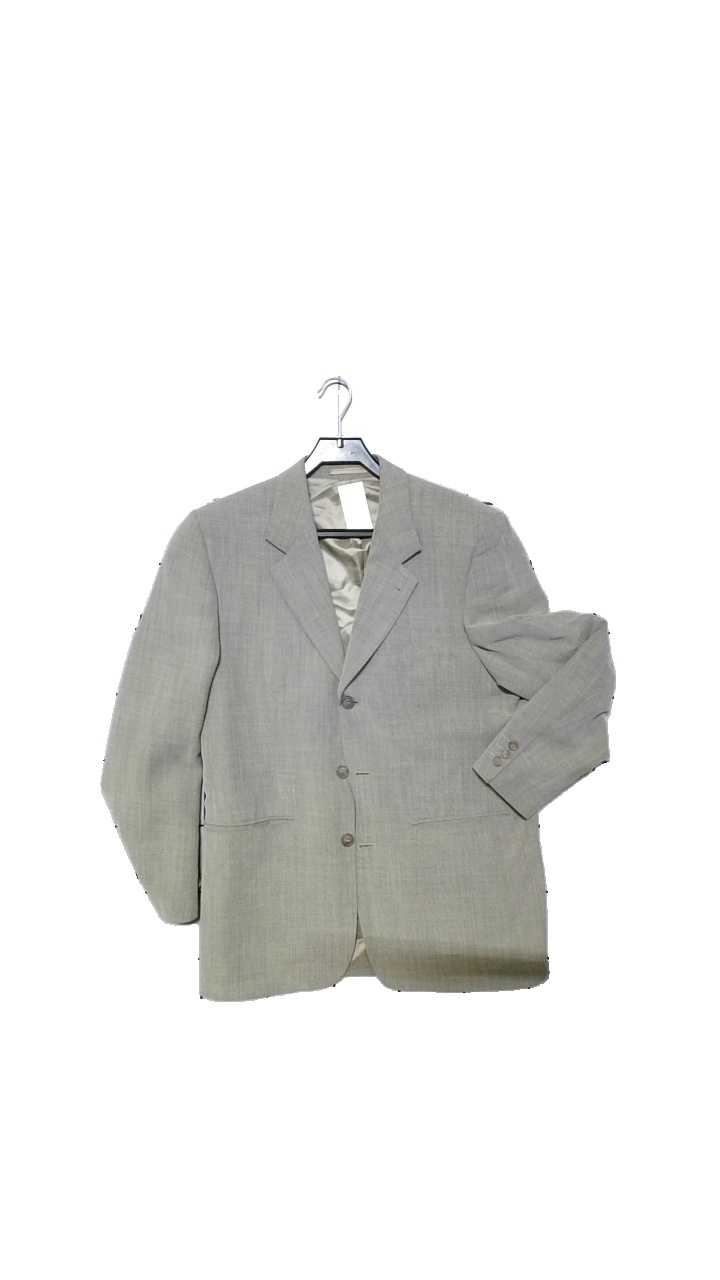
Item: Jacket (Men)
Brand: Number One
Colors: Beige
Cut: Regular
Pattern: Other
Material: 80%Ull,20%POlyamid
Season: All
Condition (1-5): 4
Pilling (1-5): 4
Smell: Minor
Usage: Reuse
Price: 100-150